Baron Gorges of Dundalk

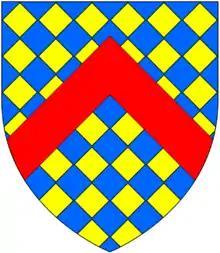
Arms of Gorges (modern): "Lozengy or and azure, a chevron gules". These arms resulted from the famous 1347 heraldry case of Warbelton v Gorges

Baron Gorges of Dundalk was a title in the Peerage of Ireland. It was created on 13 July 1620 for Sir Edward Gorges, 1st Baronet. He had already been created a baronet, of Langford in the County of Wiltshire, in the Baronetage of England on 25 November 1611. Lord Gorges of Dundalk was the eldest surviving son of Sir Thomas Gorges, of Longford Castle, Wiltshire, and Helena, Marchioness of Northampton. The barony and baronetcy became extinct on the death of the second Baron in September 1712.